Extreme Associates

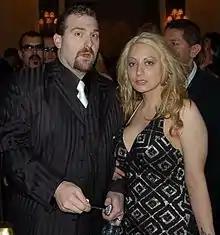
Rob Zicari and Janet Romano.

Extreme Associates evolved from Rob Zicari's former company, Extreme Video. It became known as Extreme Associates in 1997 when Zicari, Tom Byron and Van Damage broke away from Patrick Collins' Elegant Angel and formed their own company. Tom Byron and Van Damage have since left the company. Janet Romano started to work for Zicari in 1998, first as an actress and then as a director.